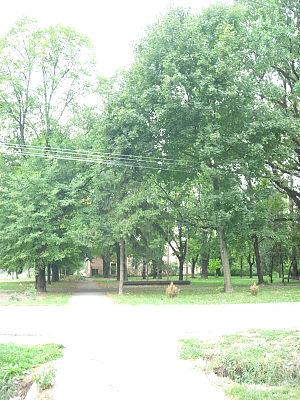
Krajišnik est une localité de Serbie située dans la province autonome de Voïvodine. Elle fait partie de la municipalité de Sečanj dans le district du Banat central. Au recensement de 2011, elle comptait 1 729 habitants.